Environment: real
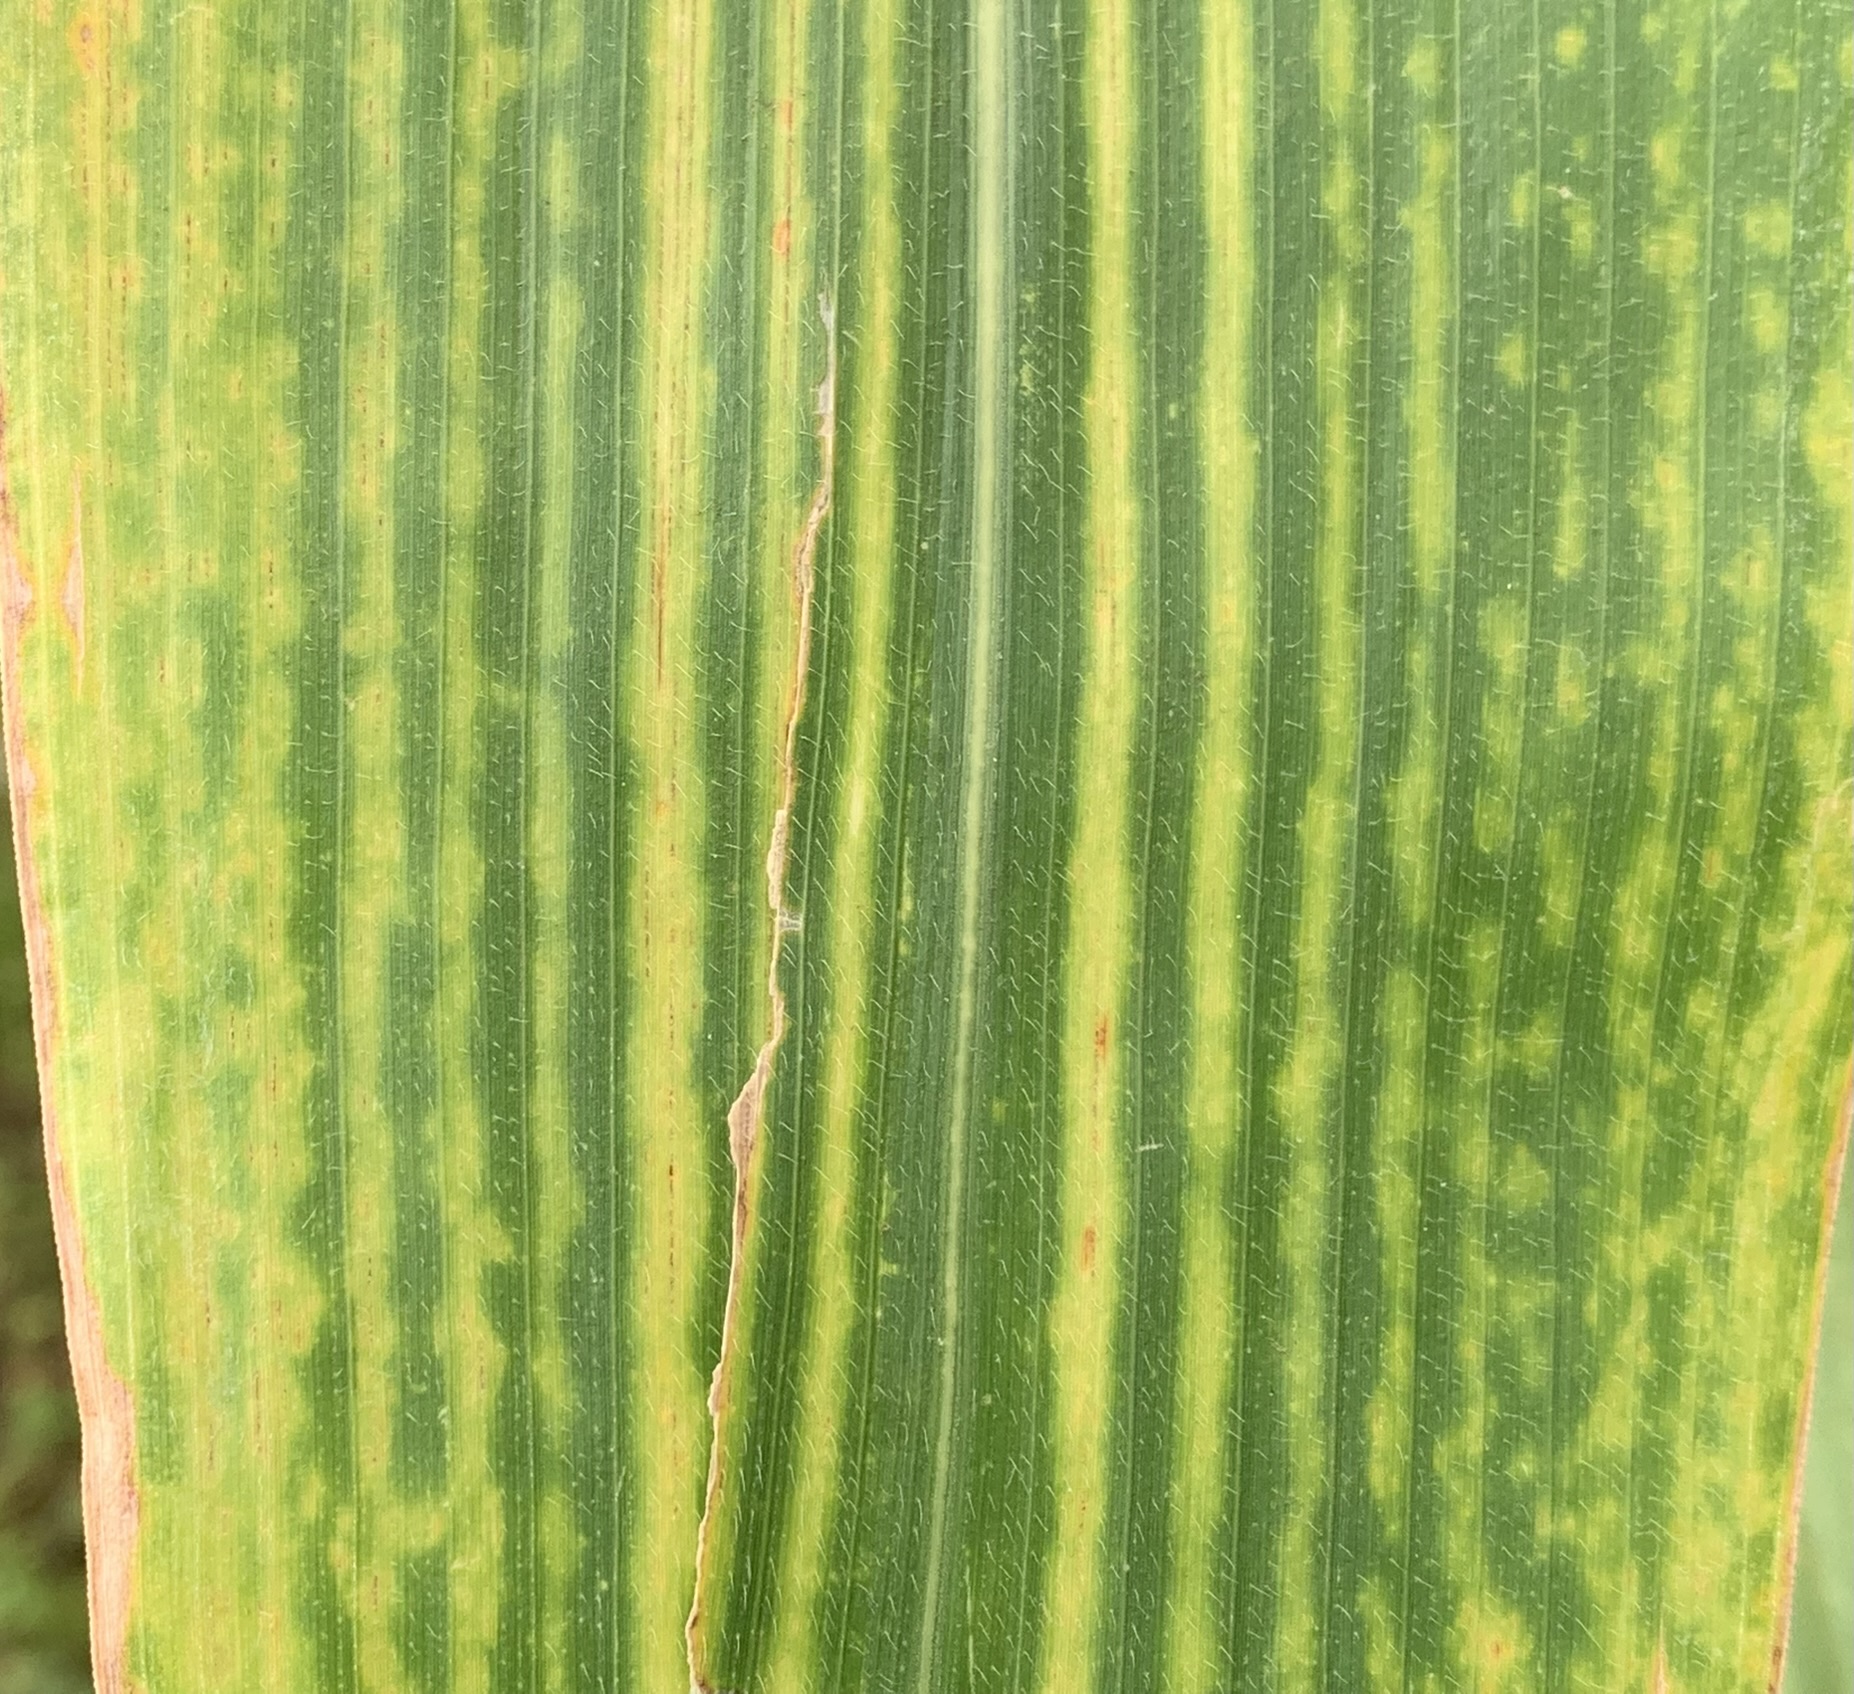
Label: lethal_necrosis